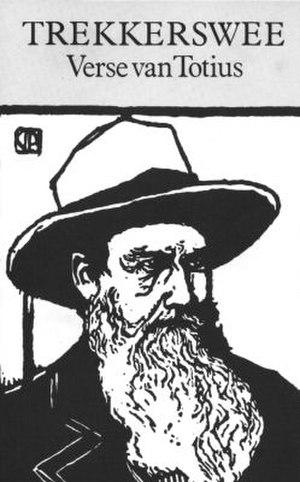
Cet article traite de la littérature afrikaans de ses débuts au XVIIᵉ siècle jusqu'au début du XXIᵉ siècle.
Jakob Daniël du Toit dit Totius était un écrivain et un poète d'Afrique du Sud, issu de la communauté afrikaner.